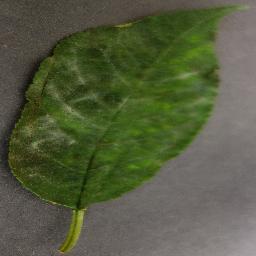
Label: Cherry___Powdery_mildew